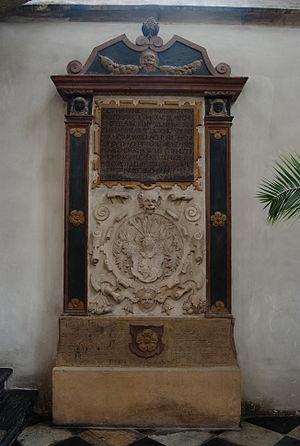
L'église Saint-Jacques est un édifice religieux catholique située à Brno, en République tchèque, sur la place Jakubské dans le quartier de Brno-Centre. Cette église gothique du XIIIᵉ siècle fut déclarée monument culturel national, en 1995. [1]